Fish scale

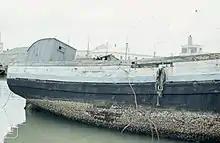
Barnacle growth on boat hull

Sharks decrease drag and overall cost of transport (COT) through multiple different avenues. Pressure drag is created from the pressure difference between the anterior and posterior sides of the shark due to the amount of volume that is pushed past the shark to propel itself forward. This type of drag is also directly proportional to the laminar flow. When the laminar flow increases around the fish the pressure drag does as well. Frictional drag is a result of the interaction between the fluid against the shark's skin and can vary depending on how the boundary layer changes against the surface of the fish.